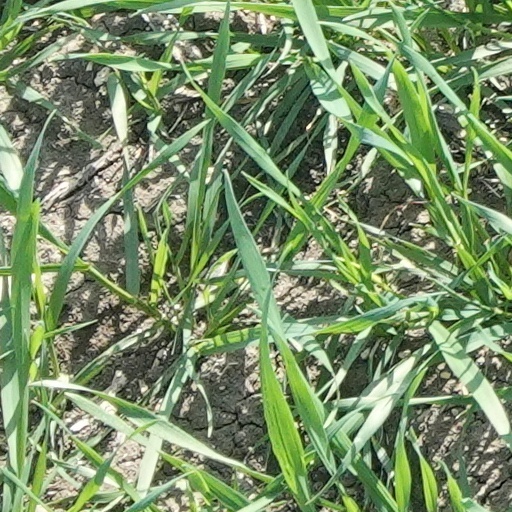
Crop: wheat